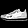
Label: Sneaker